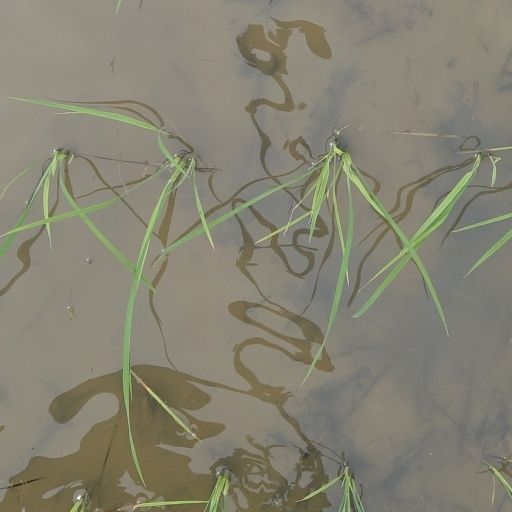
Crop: rice